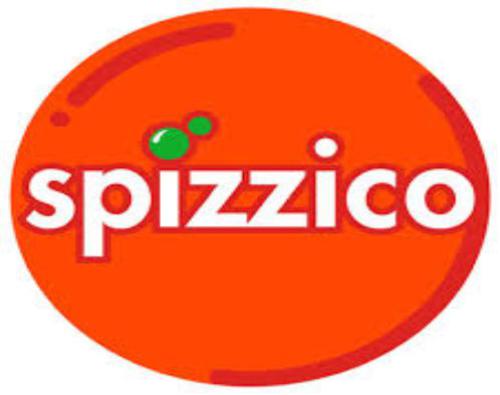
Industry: Food